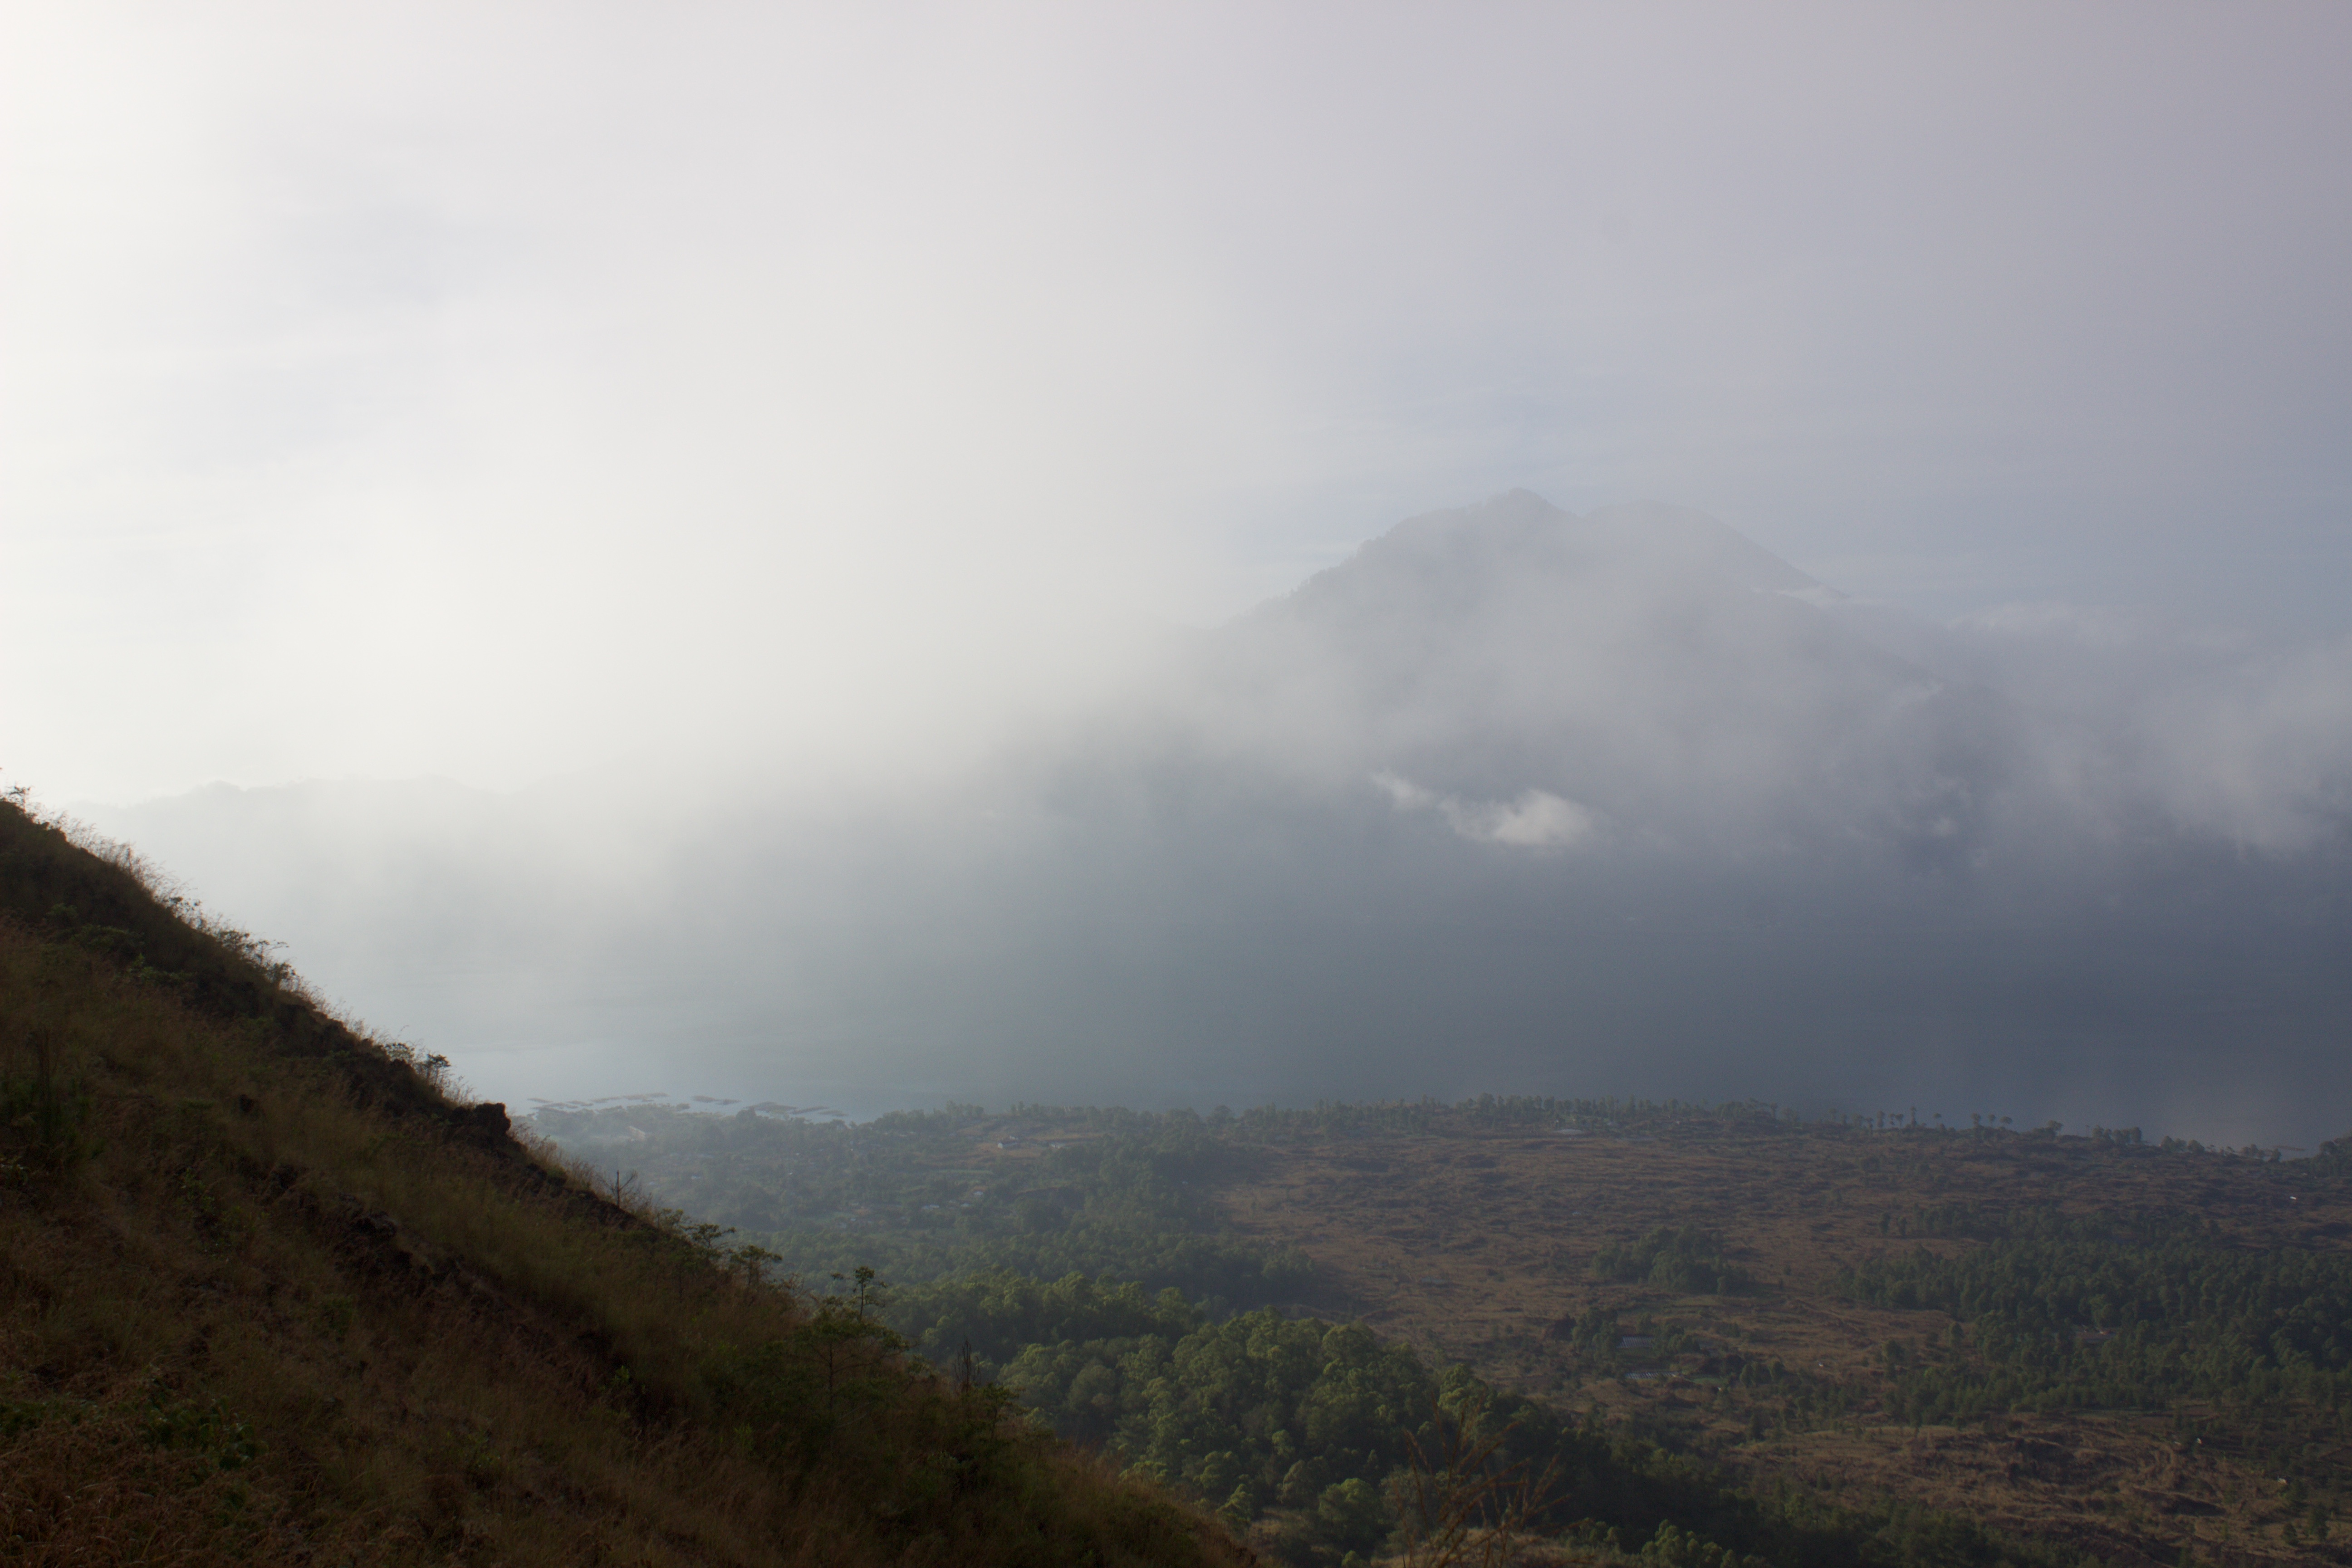
mountain, cloud, fog, mist, morning, hill, mountain range, weather, ridge, summit, plateau, landform, geographical feature, atmospheric phenomenon, mountainous landforms